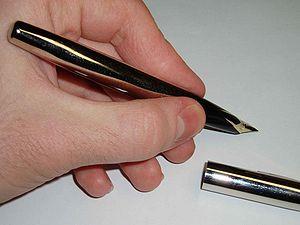
Les Élèves Allophones Nouvellement Arrivés ont parfois été très peu ou pas du tout scolarisés. Dans ce cas, on les appelle NSA. Ils sont regroupés dans des UPE2A-NSA. Ces classes sont à effectif restreint et à profil, organisées par les casnav de l'Éducation nationale, au sein d'écoles primaires, de collèges ou de lycées. Il s'agit en fait de classes d'accueil réservées aux élèves non scolarisés antérieurement : on les nomme officiellement UPE2A-NSA, par opposition aux UPE2A habituelles qui accueillent des élèves allophones ayant été scolarisés régulièrement.